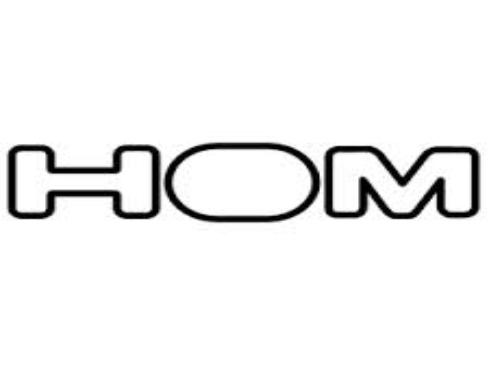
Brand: HOM
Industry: Clothes